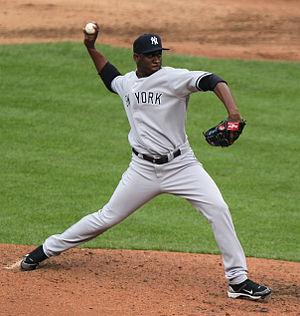
Rafael Soriano est un ancien lanceur de relève droitier de baseball.